Zenas Bliss

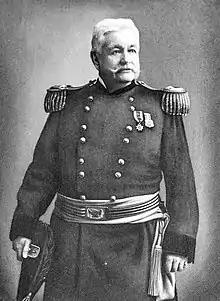
Major General Zenas R. Bliss

Zenas Randall Bliss (April 17, 1835 – January 2, 1900) was an officer and general in the United States Army and a recipient of the Medal of Honor. He formed the first unit of Seminole-Negro Indian Scouts, and his detailed memoirs chronicled life on the Texas frontier. He was the father of Rhode Island Lieutenant Governor Zenas Work Bliss.